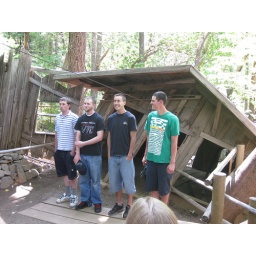
Jamie is the one in black holding his hate, Barbi's son